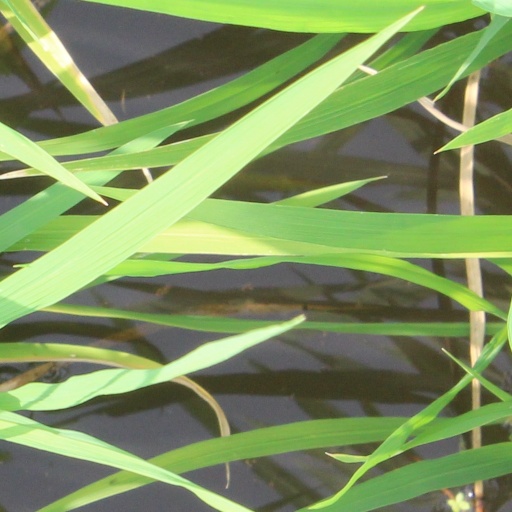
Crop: rice